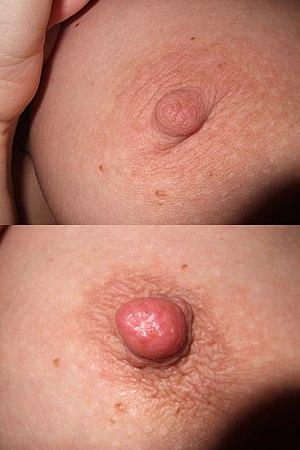
Le muscle aréolaire, aussi appelé muscle aréolo-mamelonnaire, est le muscle de l’érection du mamelon. Il s’agit d’un muscle lisse composé de fibres circulaires situées sous la peau de l’aréole et occupant toute l’extension de celle-ci, ainsi que de fibres radiées s’introduisant à partir de la base du mamelon « comme un doigt dans un doigtier » dans la peau du mamelon en prenant une forme conique.